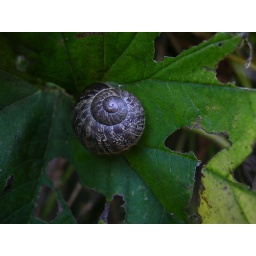
I looked over and barely spotted this snail hiding in the hops plant at the beer garden.